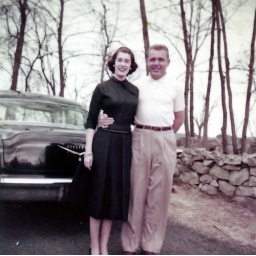
Jeannette Joiner Eldon Joiner in front of black car in driveway at Penn Mar